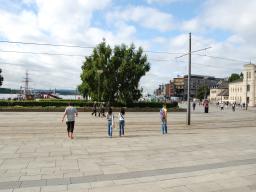
Label: Background_without_leaves